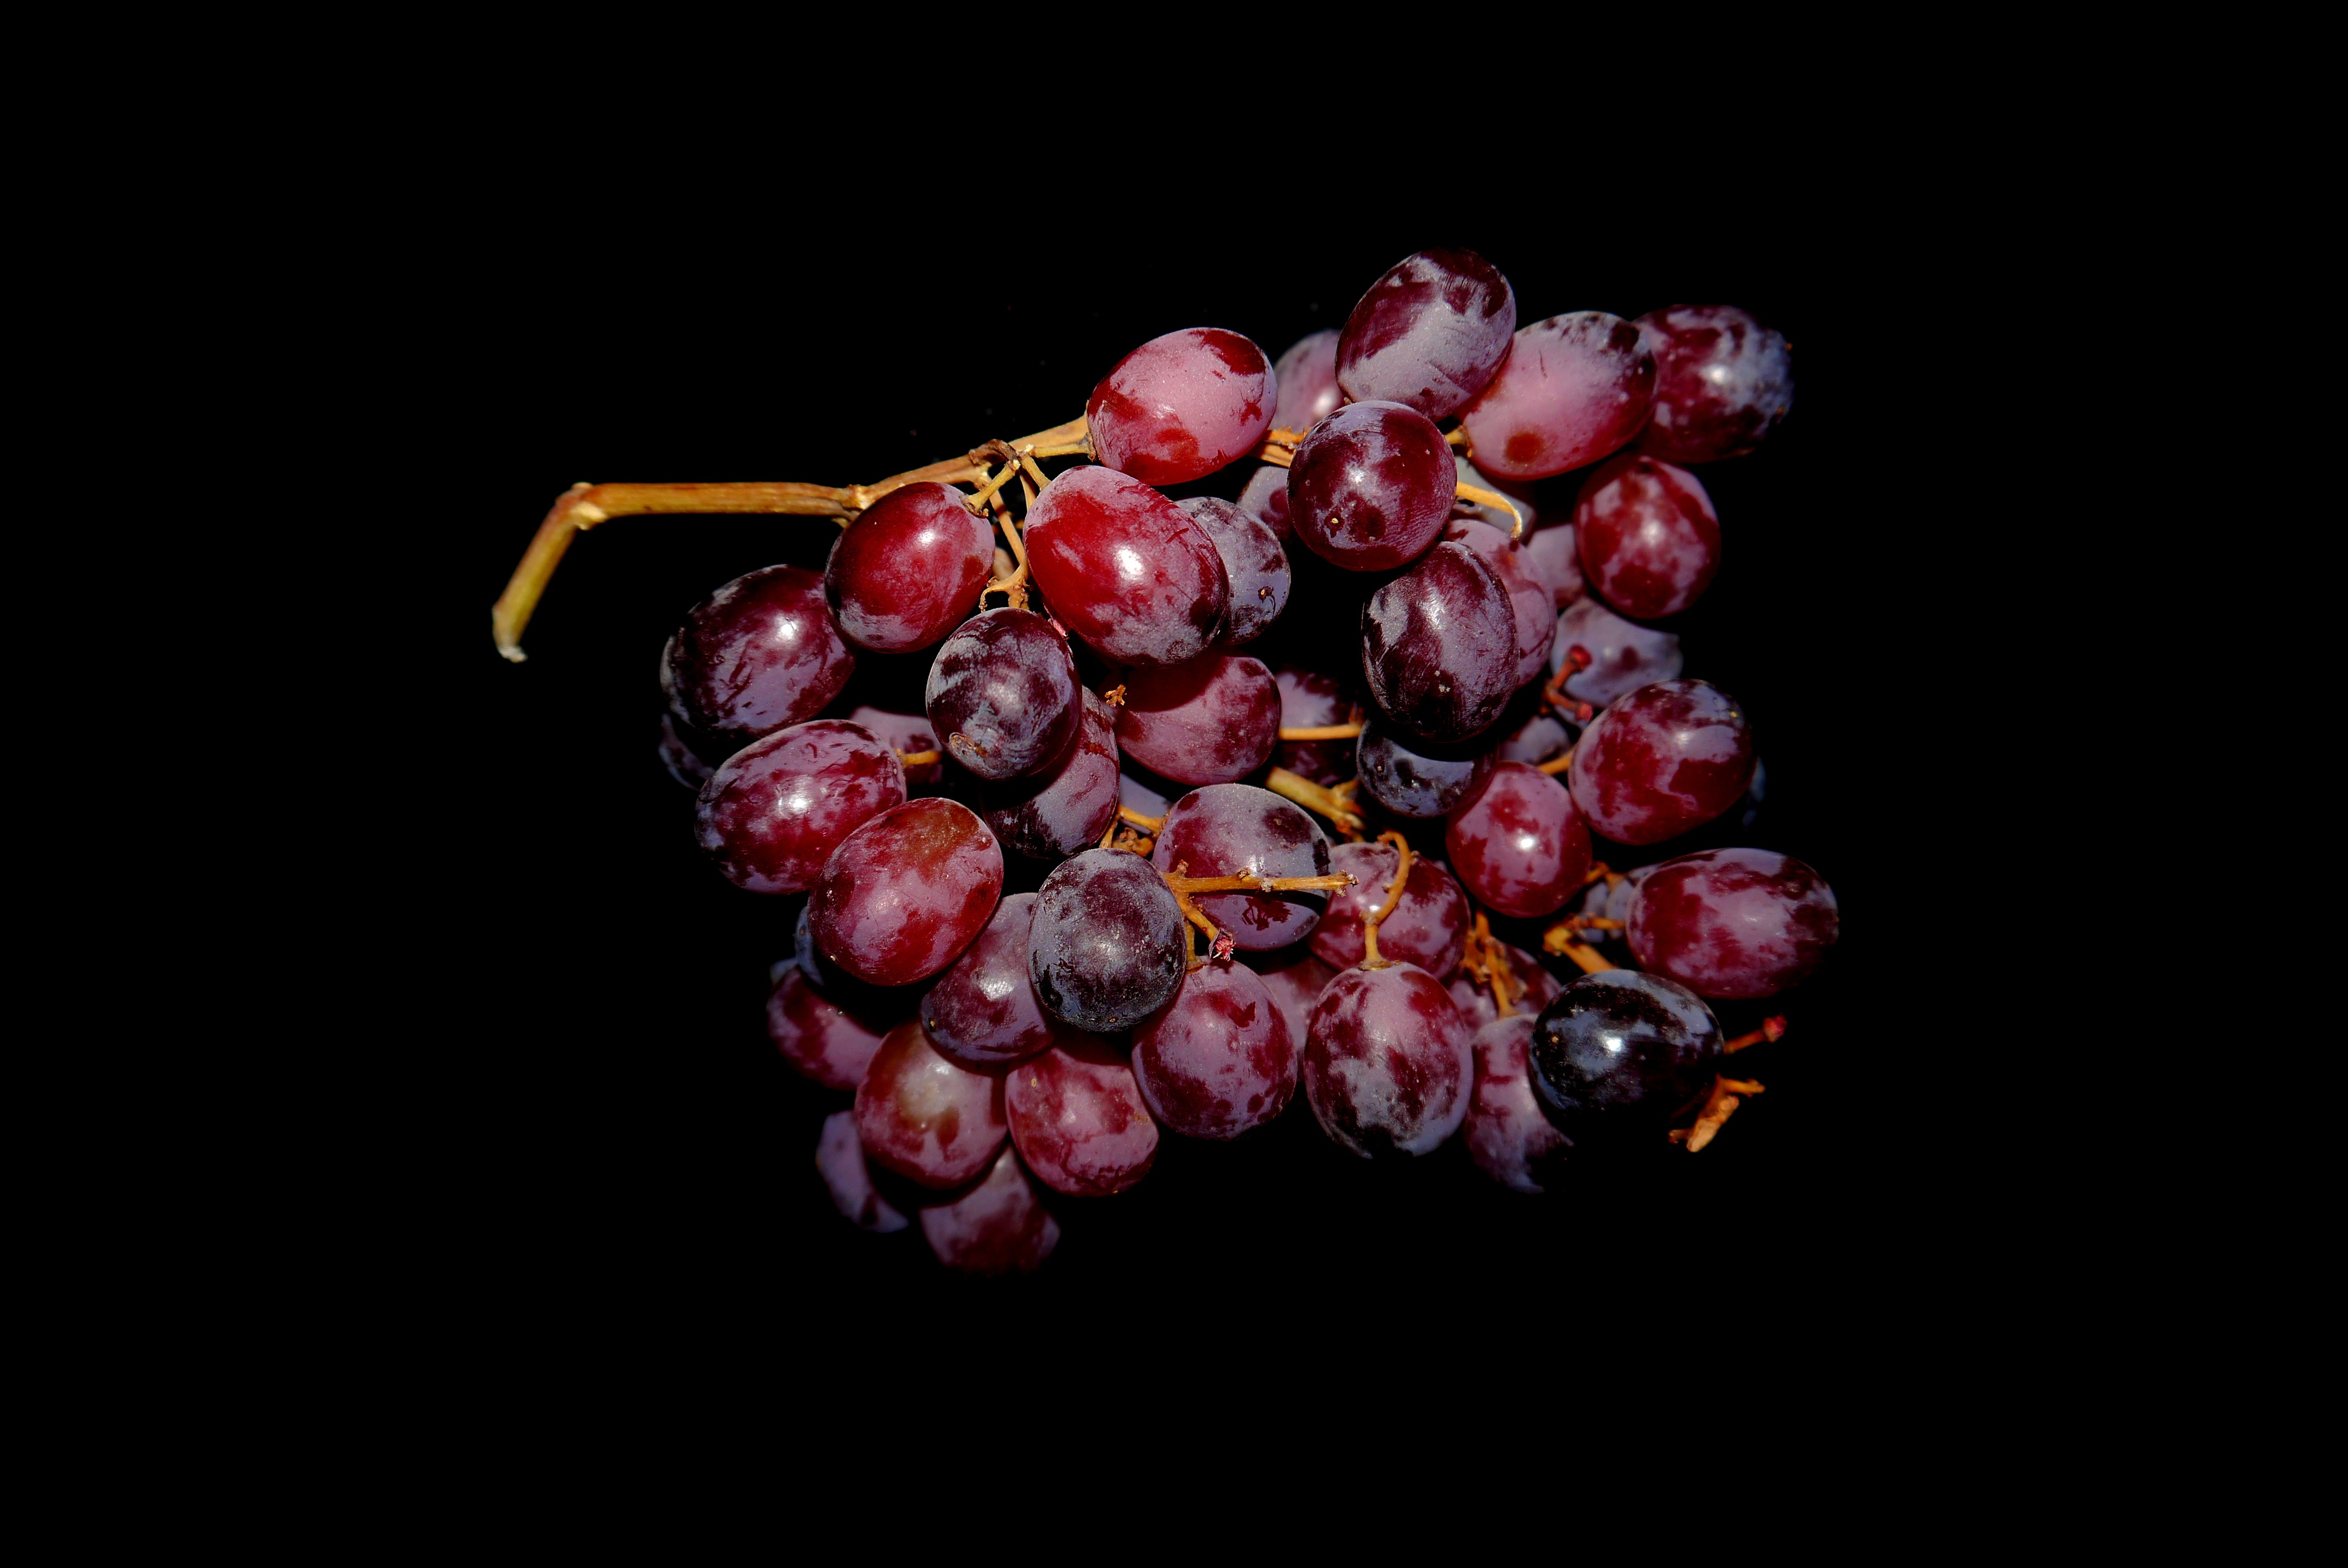
branch, plant, grape, fruit, berry, flower, food, produce, fresh, grapes, flowering plant, vitis, land plant, grapevine family, zante currant